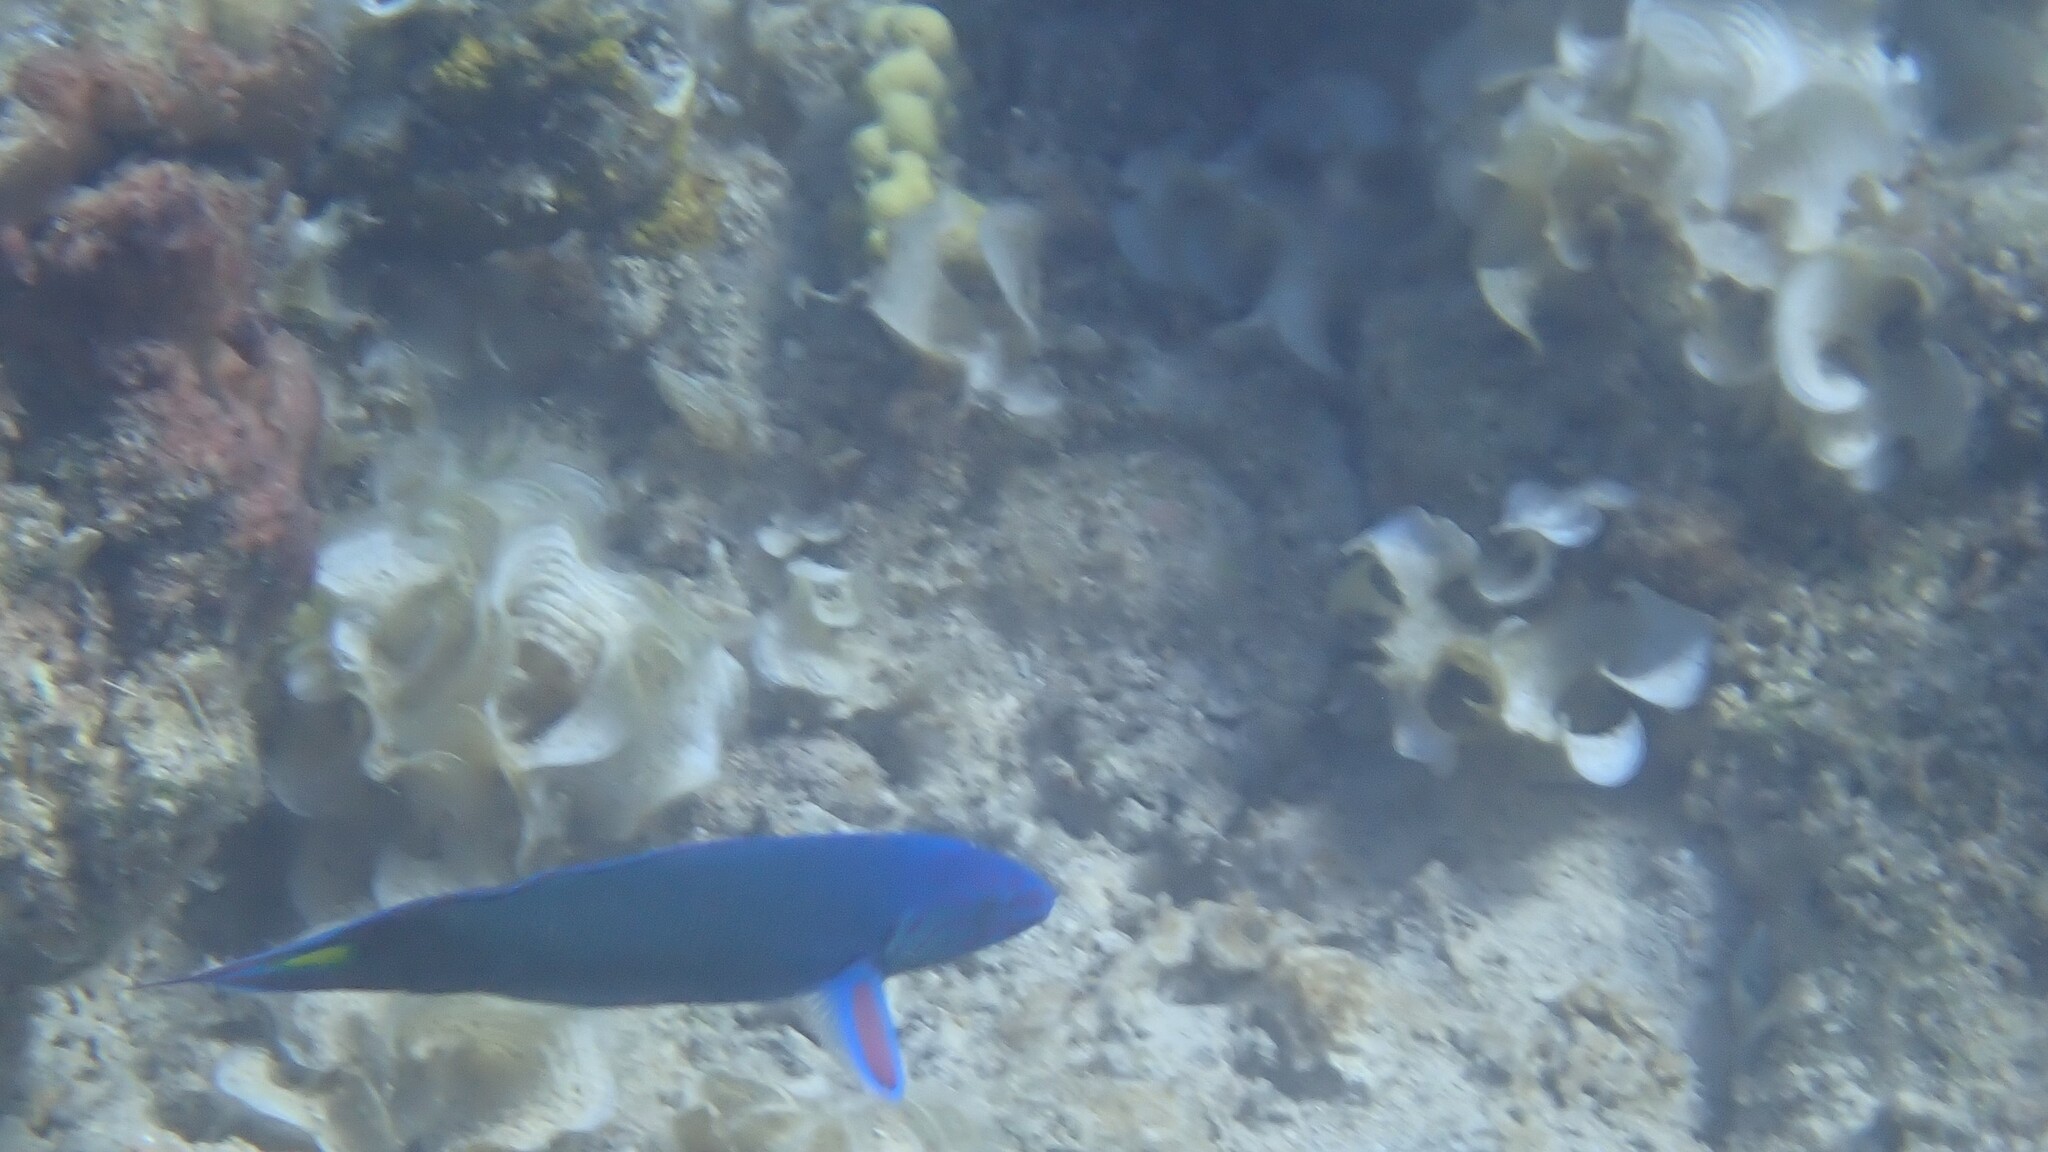
Thalassoma lunare (Moon Wrasse)